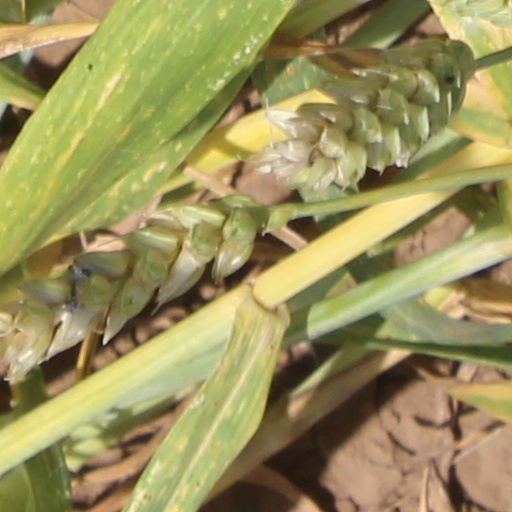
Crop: wheat